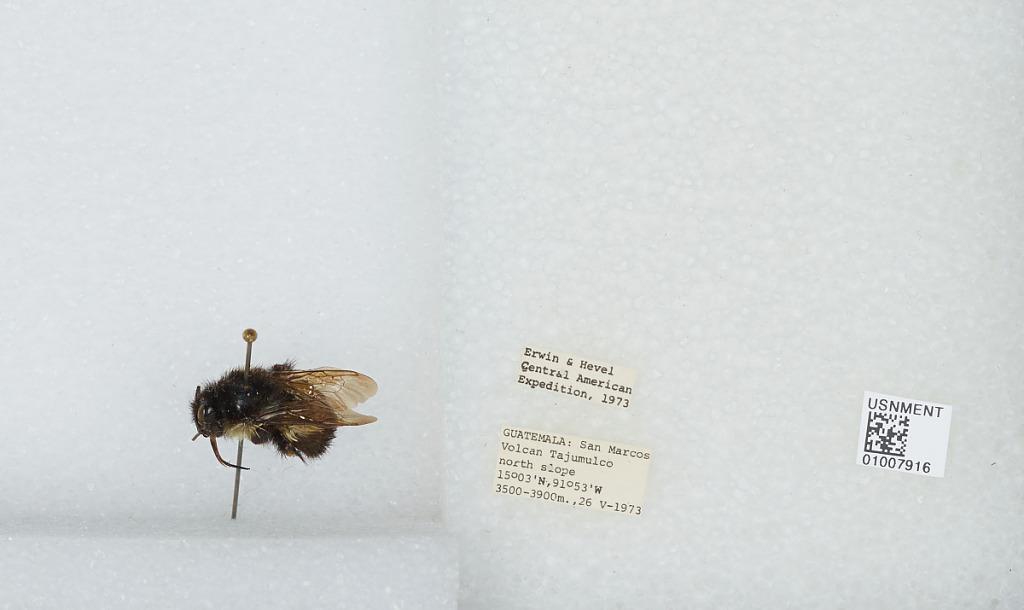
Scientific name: Bombus (Pyrobombus) ephippiatus (Say)
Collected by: Erwin & Hevel
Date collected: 1973-5-26
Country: Guatemala
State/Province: San Marcos
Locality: Volcan Tajumulco, North Slope
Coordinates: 15.0489, -91.9042